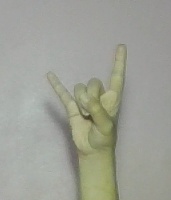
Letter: la